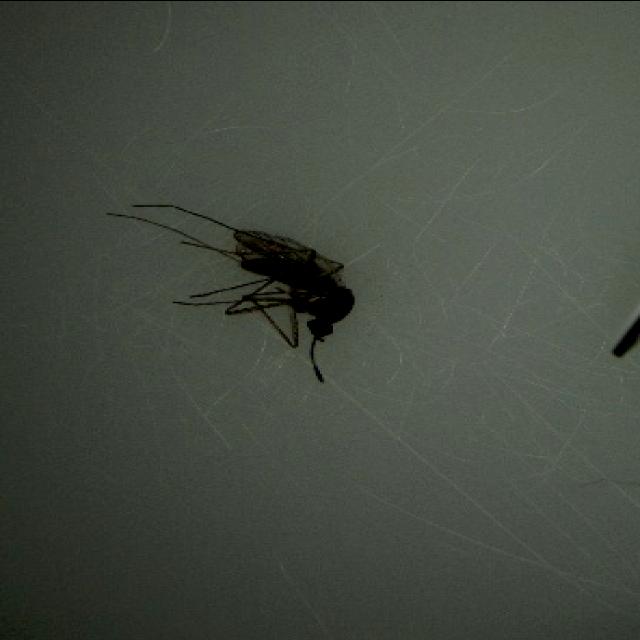
Species: culex_tritaeniorhynchus